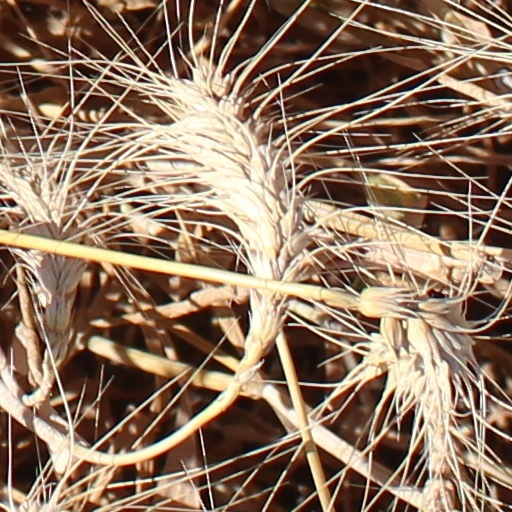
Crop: wheat